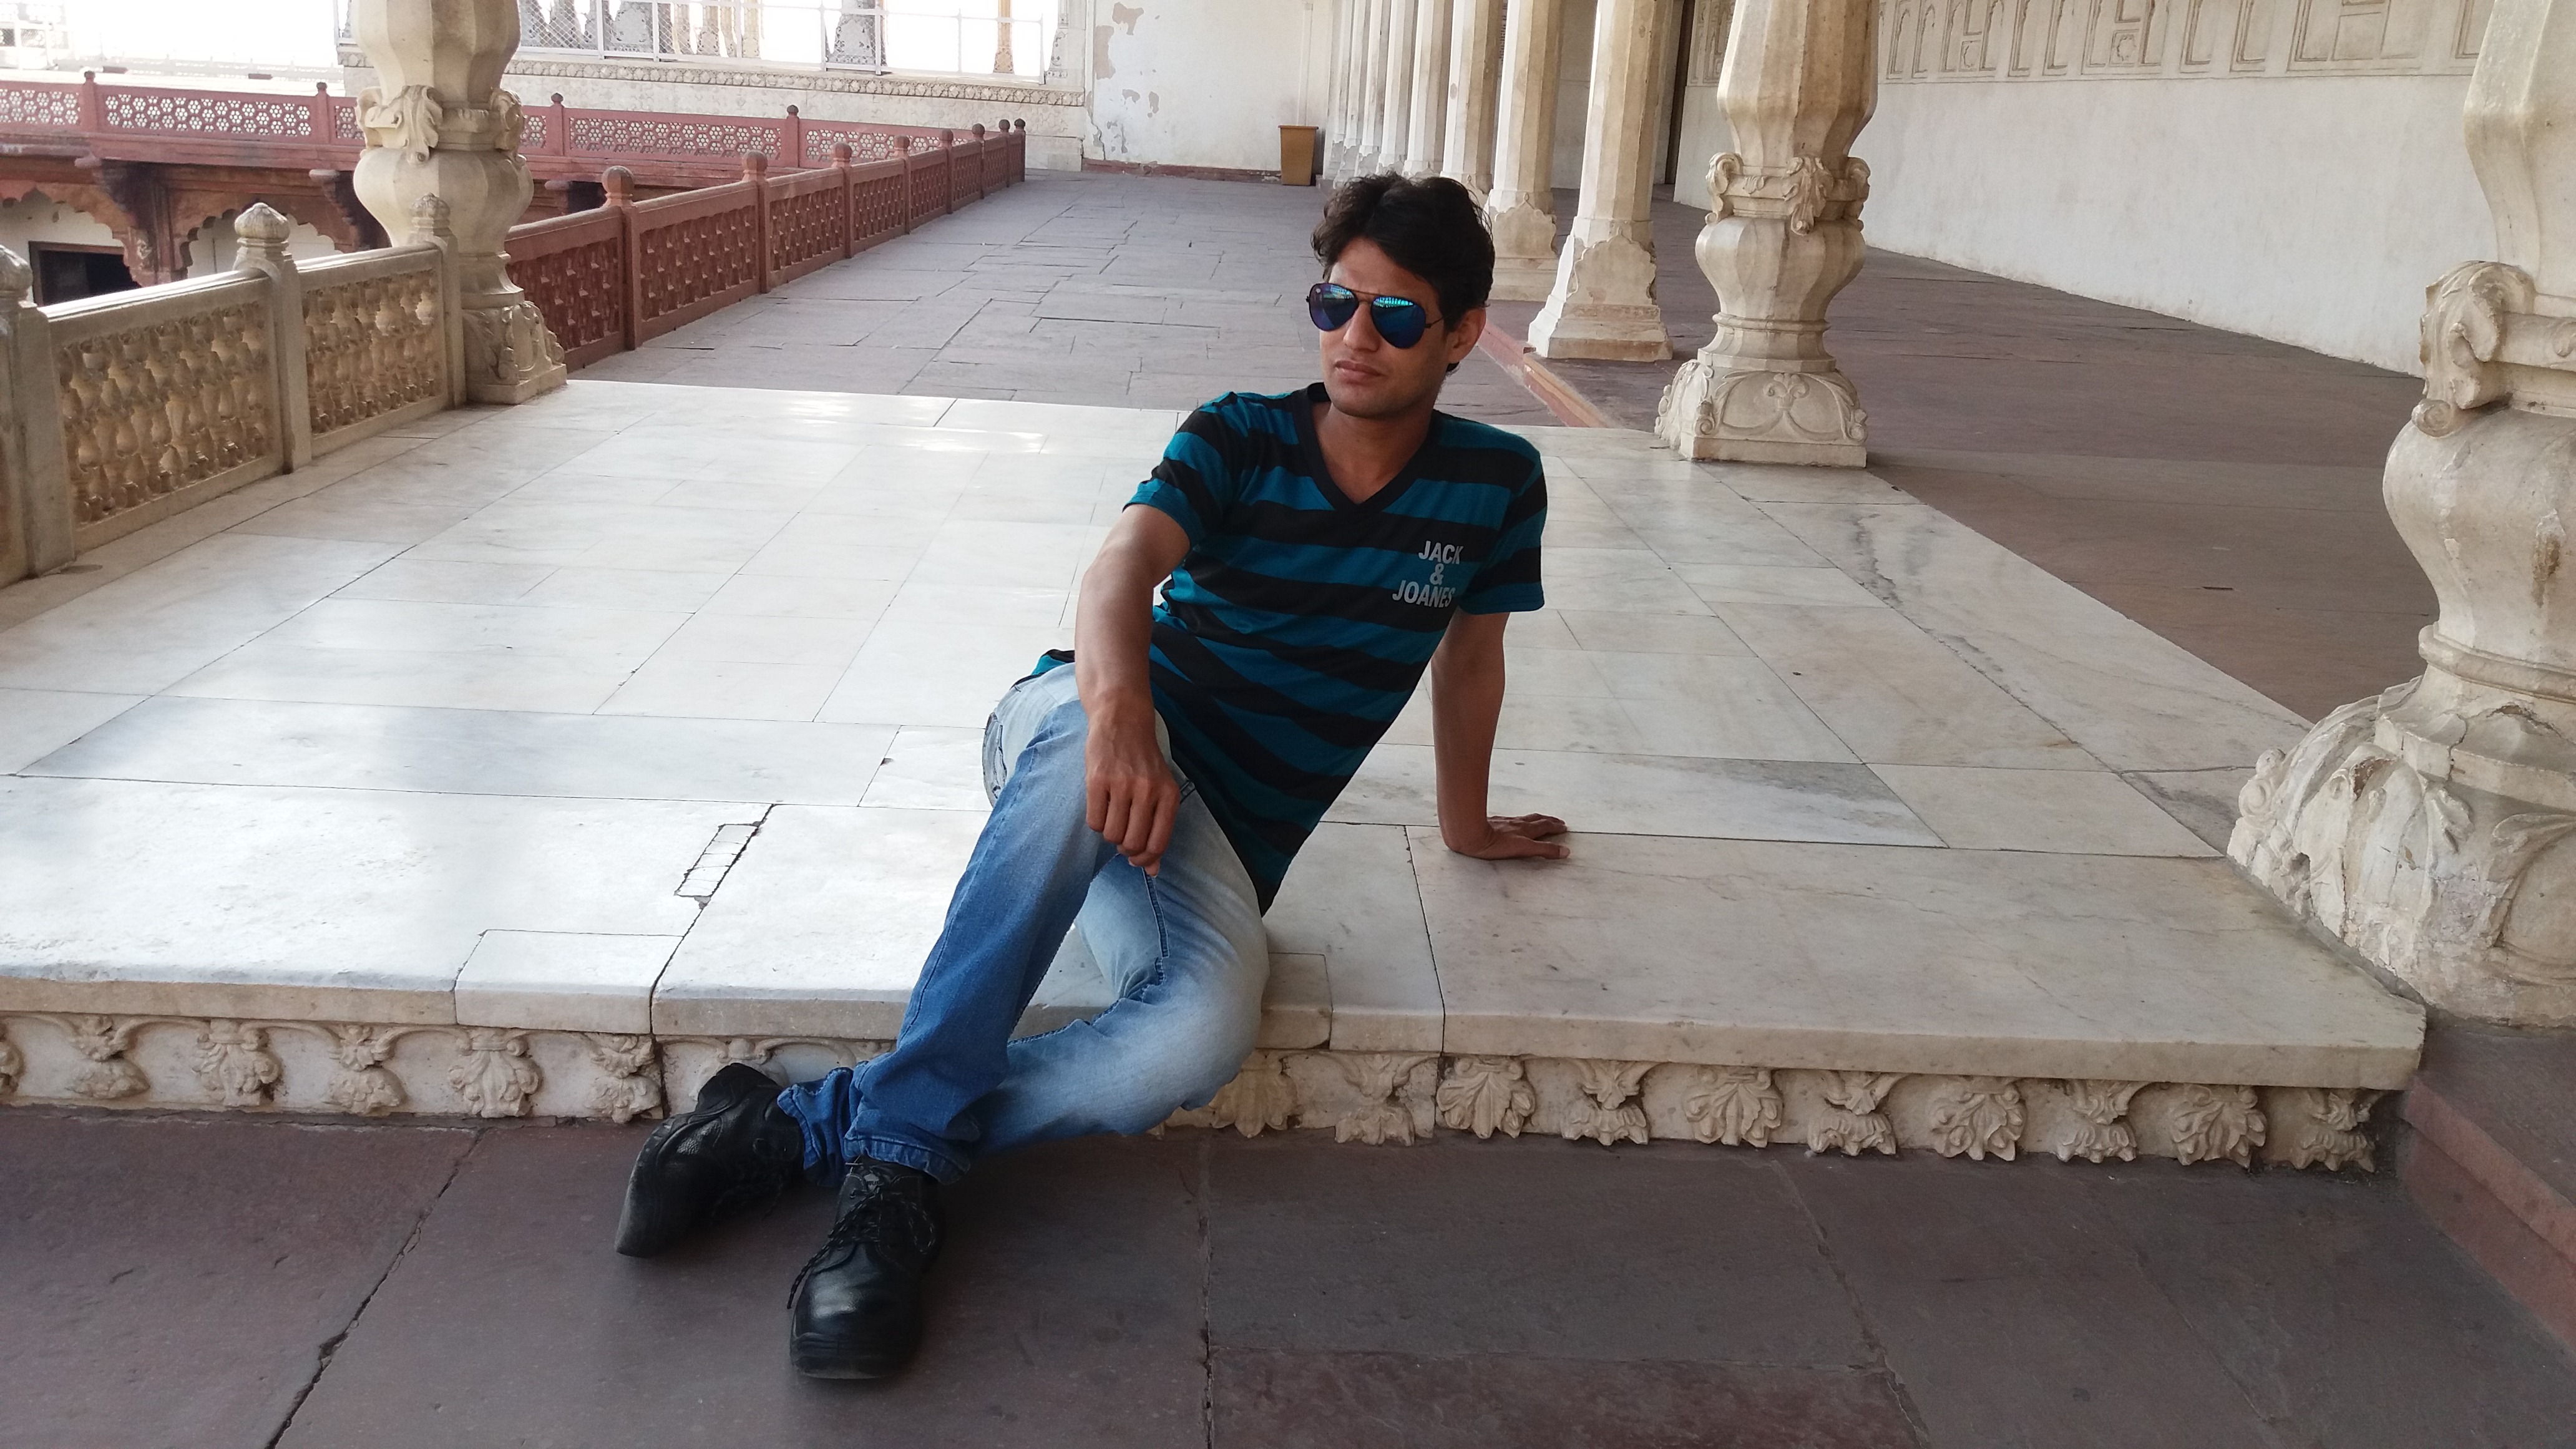
man, sitting, jeans, floor, temple, flooring, trousers, vacation, girl